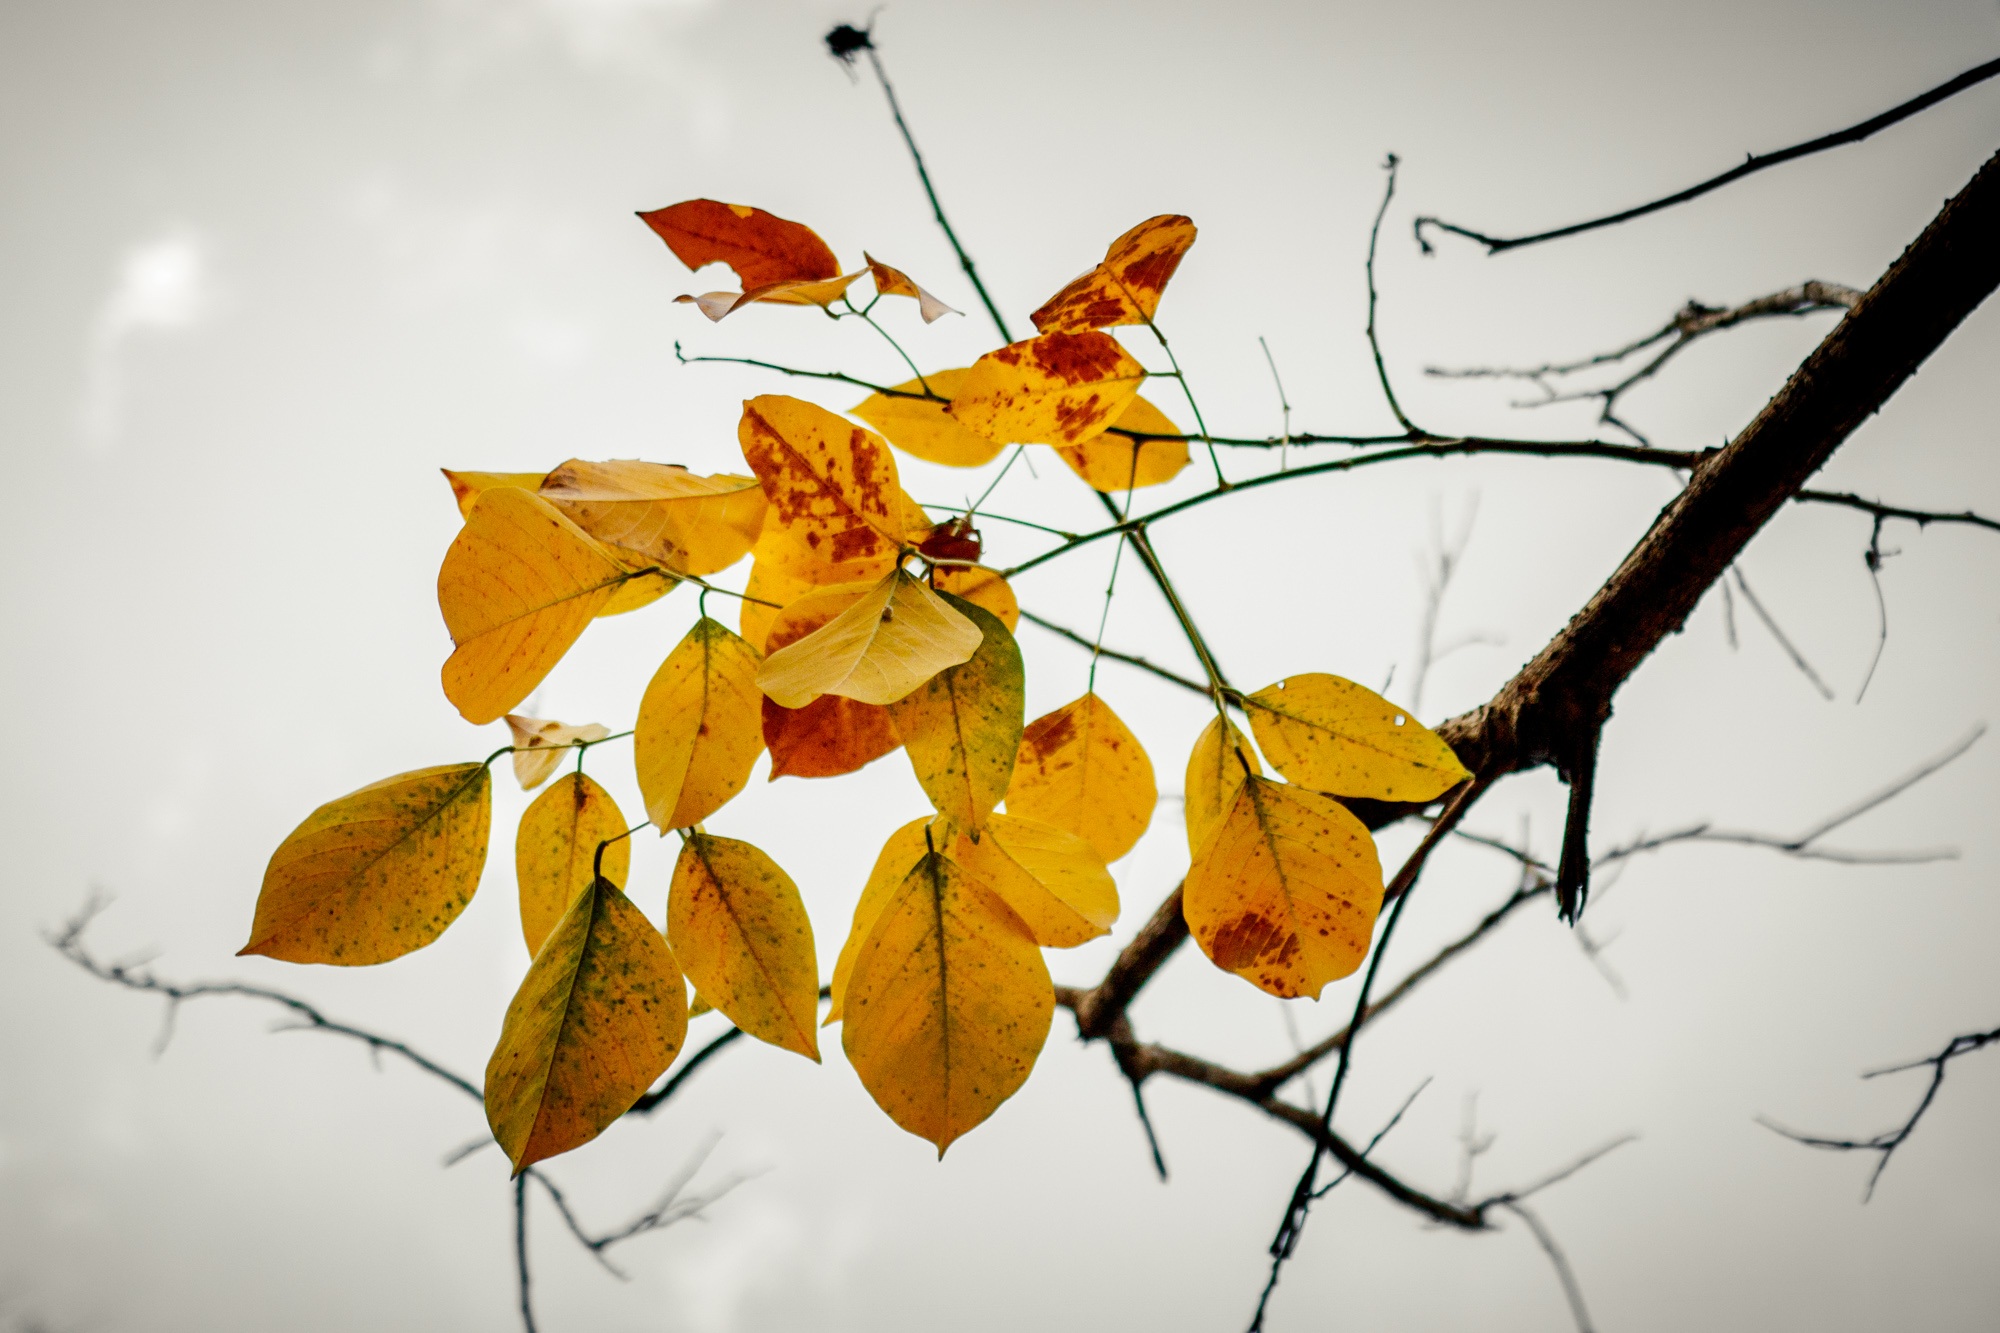
tree, branch, plant, sky, vintage, sunlight, leaf, flower, orange, spring, autumn, botany, yellow, flora, season, twig, leaves, october, plant stem